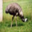
Label: bird